Jack Horner (paleontologist)

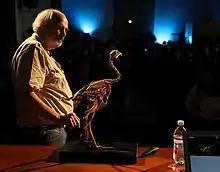
Horner with a bird skeleton at an event in the Museo Civico di Storia Naturale di Milano.

Horner's 2009 book, "How to Build a Dinosaur: Extinction Doesn't Have to Be Forever", describes his plan to recreate a dinosaur by genetically "nudging" the DNA of a chicken. Horner's idea for the project came from an early script for the film "Jurassic World".